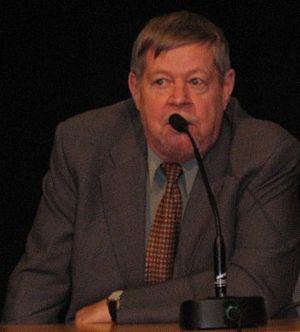
Arto Paasilinna (romancier finlandais), à la Foire du Livre d'Helsinki (Finlande), en 2007. Suomi: Arto Paasilinna (suomalainen kirjailija), Helsingin kirjamessut (Suomi), 2007.
Arto Paasilinna, né le 20 avril 1942 à Kittilä et mort le 15 octobre 2018 à Espoo, est un écrivain, journaliste et poète finlandais de langue finnoise.